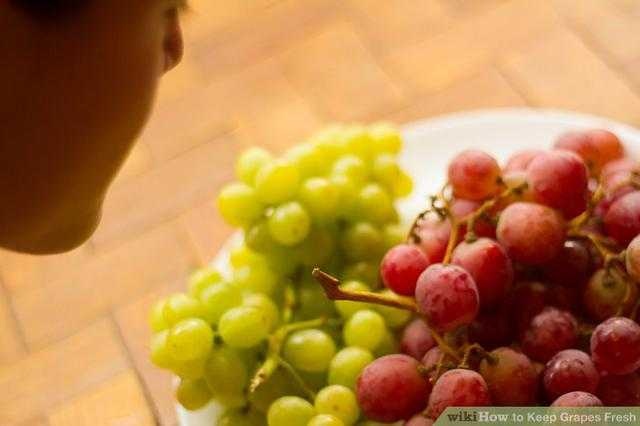
Label: Grapes